Seymour FM

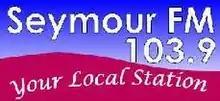
Previous Logo until March 2012

The proposed new higher power transmission would cover the northern Mitchell Shire and the Strathbogie Shire, in the state of Victoria. This is the area north of the Great Divide. The southern half of the shire is served by Melbourne radio stations; however, the availability of media north of the 'Great Divide' is severely limited, with only scratchy reception from Shepparton (ONE-FM) and Alexandra (UG-FM) based community radio, and the two Shepparton based commercial stations, and ABC.